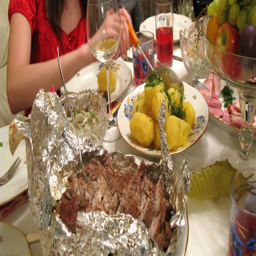
view on piece of roasted meat on table at some banquet , time lapse